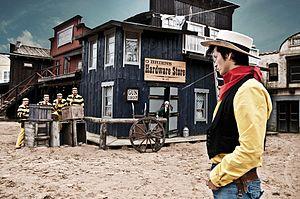
Lucky Luke est une série de bande dessinée belge de western humoristique créée par le dessinateur belge Morris dans l'Almanach 1947, un hors-série du journal Spirou publié en 1946. Morris est aidé, à partir de la neuvième histoire, par plusieurs scénaristes, dont le plus fameux est René Goscinny. Depuis la mort de Morris en 2001, le dessin est assuré par Achdé.